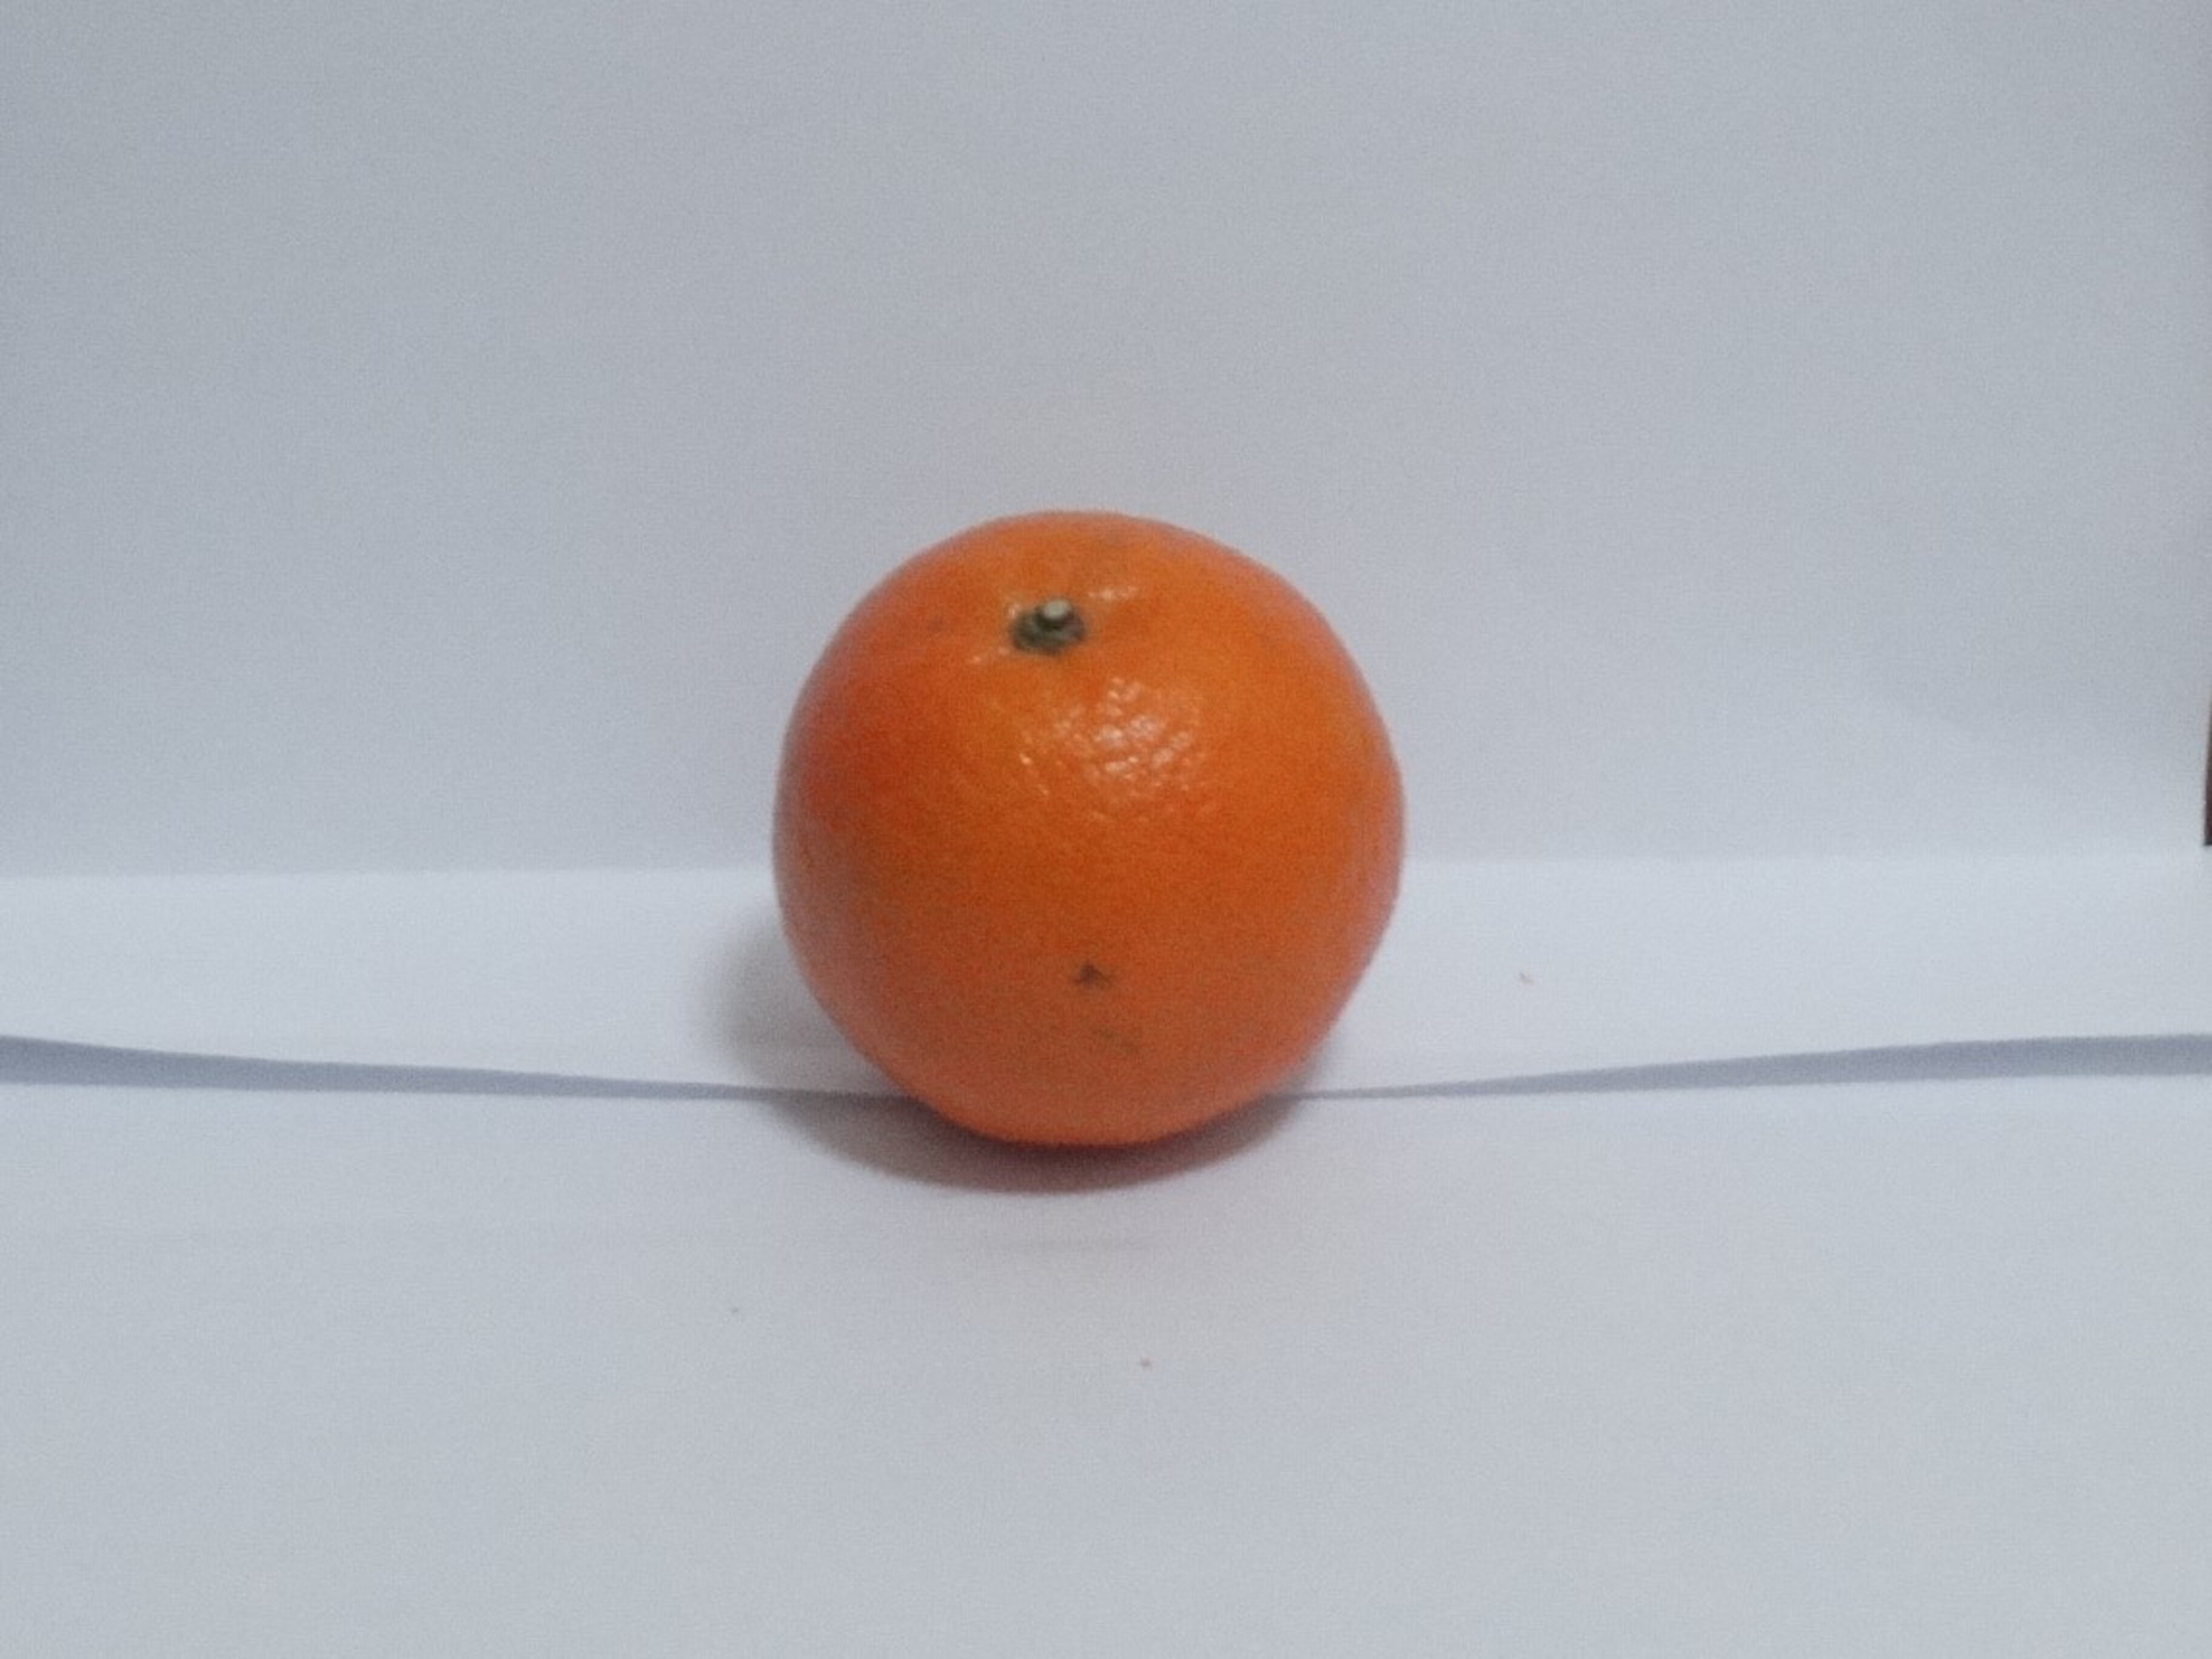
Citrus fruit variety: tankan